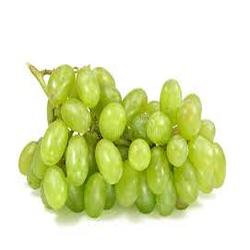
Label: Grapes